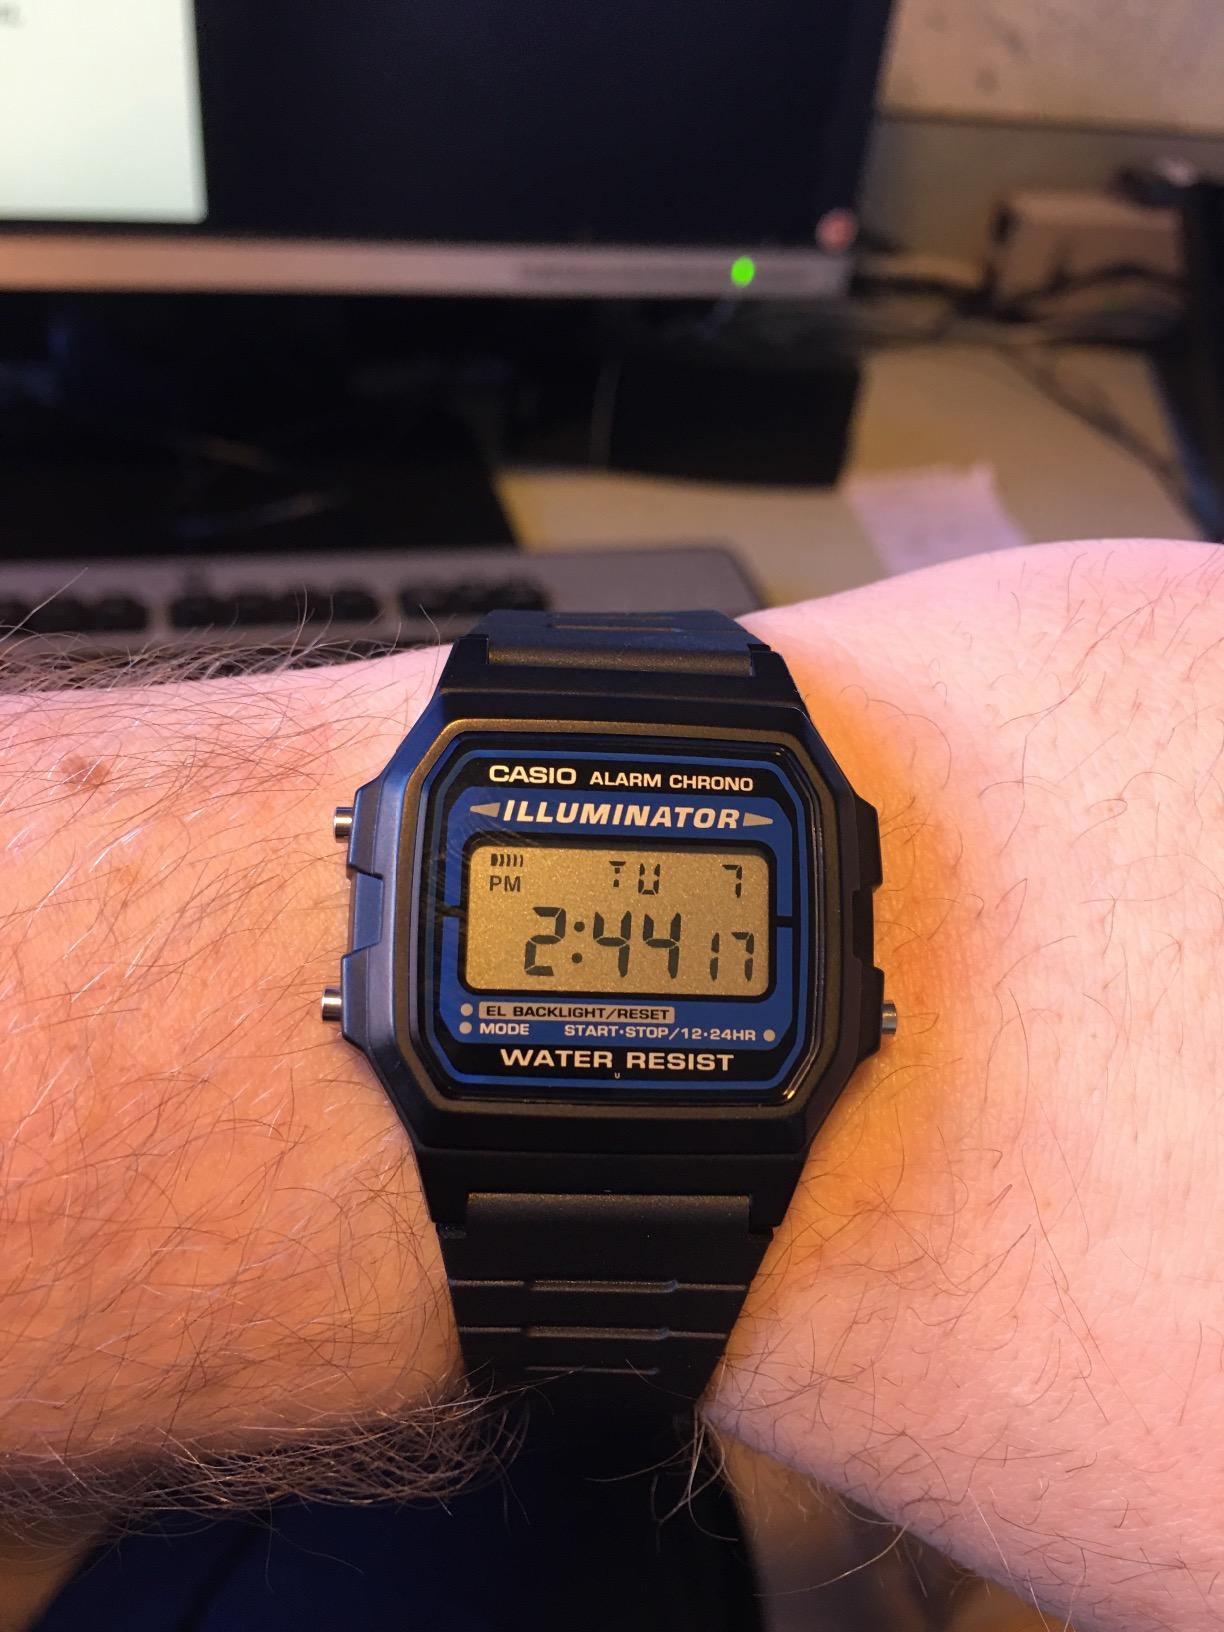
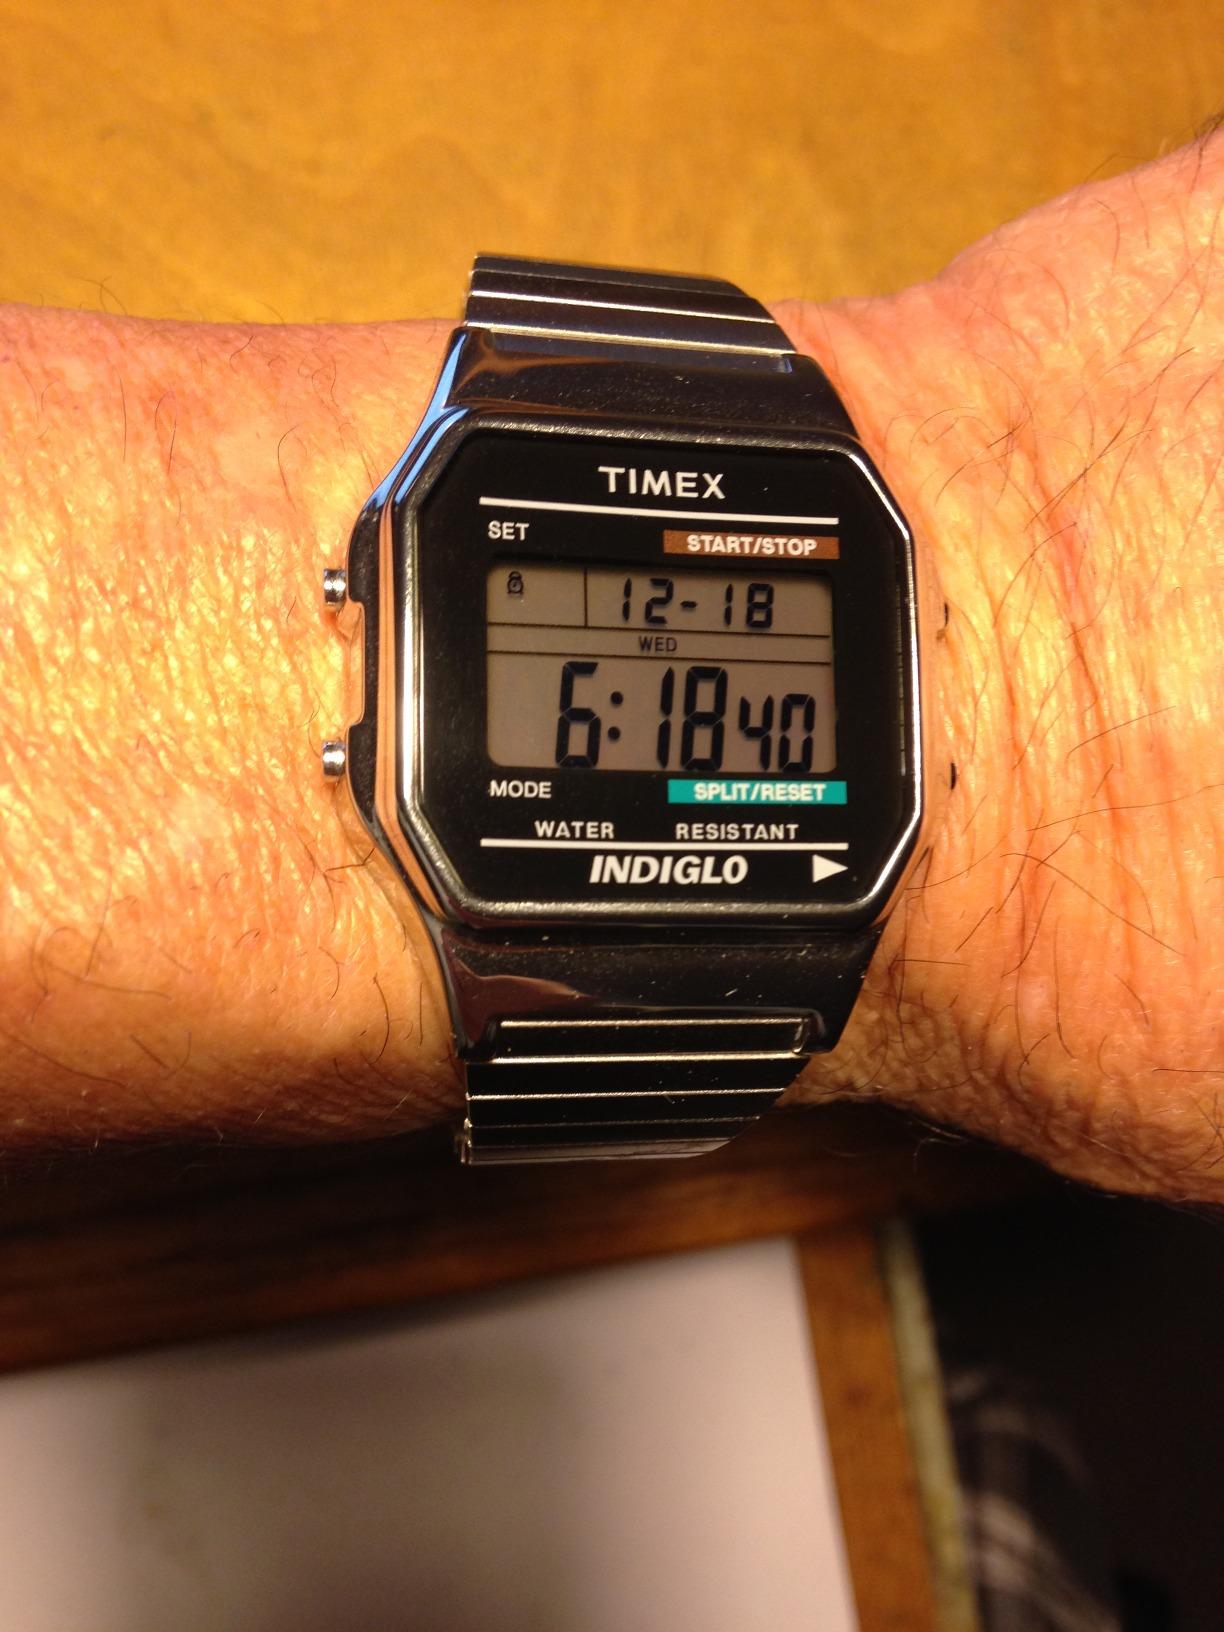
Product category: accessories_watch
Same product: no